Cerebral cortex

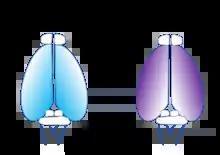
Depicted in blue, Emx2 is highly expressed at the caudomedial pole and dissipates outward. Pax6 expression is represented in purple and is highly expressed at the rostral lateral pole. (Adapted from Sanes, D., Reh, T., & Harris, W. (2012). "Development of the Nervous System" (3rd ed.). Burlington: Elsevier Science)

The map of functional cortical areas, which include primary motor and visual cortex, originates from a 'protomap', which is regulated by molecular signals such as fibroblast growth factor FGF8 early in embryonic development. These signals regulate the size, shape, and position of cortical areas on the surface of the cortical primordium, in part by regulating gradients of transcription factor expression, through a process called cortical patterning. Examples of such transcription factors include the genes EMX2 and PAX6. Together, both transcription factors form an opposing gradient of expression. Pax6 is highly expressed at the rostral lateral pole, while Emx2 is highly expressed in the caudomedial pole. The establishment of this gradient is important for proper development. For example, mutations in Pax6 can cause expression levels of Emx2 to expand out of its normal expression domain, which would ultimately lead to an expansion of the areas normally derived from the caudal medial cortex, such as the visual cortex. On the contrary, if mutations in Emx2 occur, it can cause the Pax6-expressing domain to expand and result in the frontal and motor cortical regions enlarging. Therefore, researchers believe that similar gradients and signaling centers next to the cortex could contribute to the regional expression of these transcription factors.